People's Park (Berkeley)

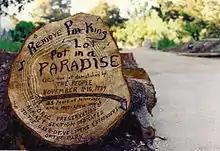
Unofficial memorial: 25 years of People's Park. "Remove parking lot, put in a paradise" is an allusion to Joni Mitchell's song "Big Yellow Taxi".

After the march in support of People's Park on May 30, 1969, the university decided to keep the 8-foot-tall perimeter chain-link wire fence and maintain a 24-hour guard over the site. On June 20, the University of California Regents voted to turn the People's Park site into a soccer field and parking lot, pending construction of apartments within a year. These plans never materialized. Efforts by the university to put in a soccer field in 1971 were met with resistance, with 44 people arrested during the protests. In 1979, protesters tore up a parking lot after the university paved over a part of the park for student parking.